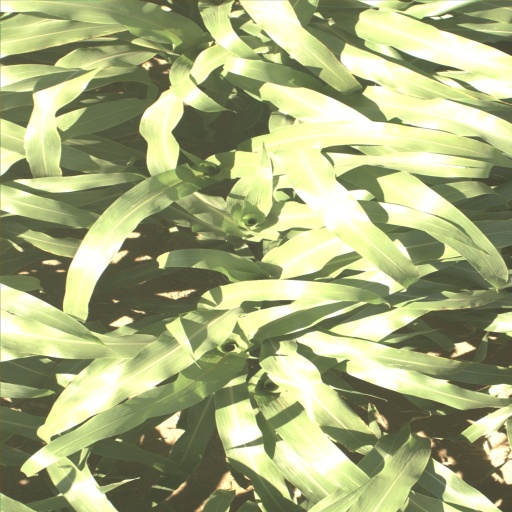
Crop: sorghum